LNER Class V4

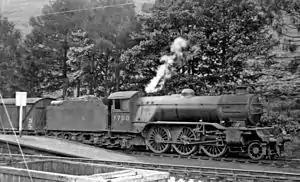
V4 No. 1700 "Bantam Cock" in August 1948

The London and North Eastern Railway Class V4 was a class of 2-6-2 steam locomotive designed by